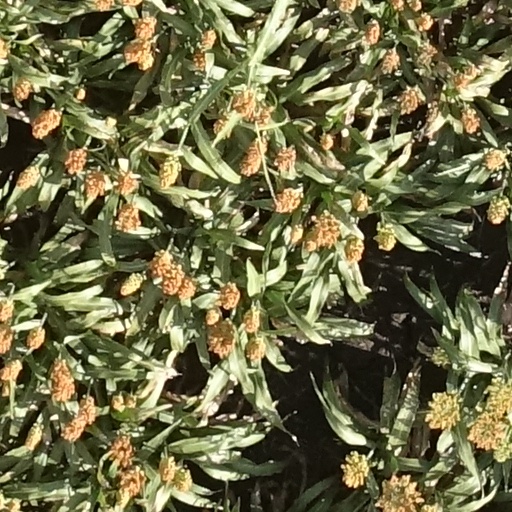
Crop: sorghum